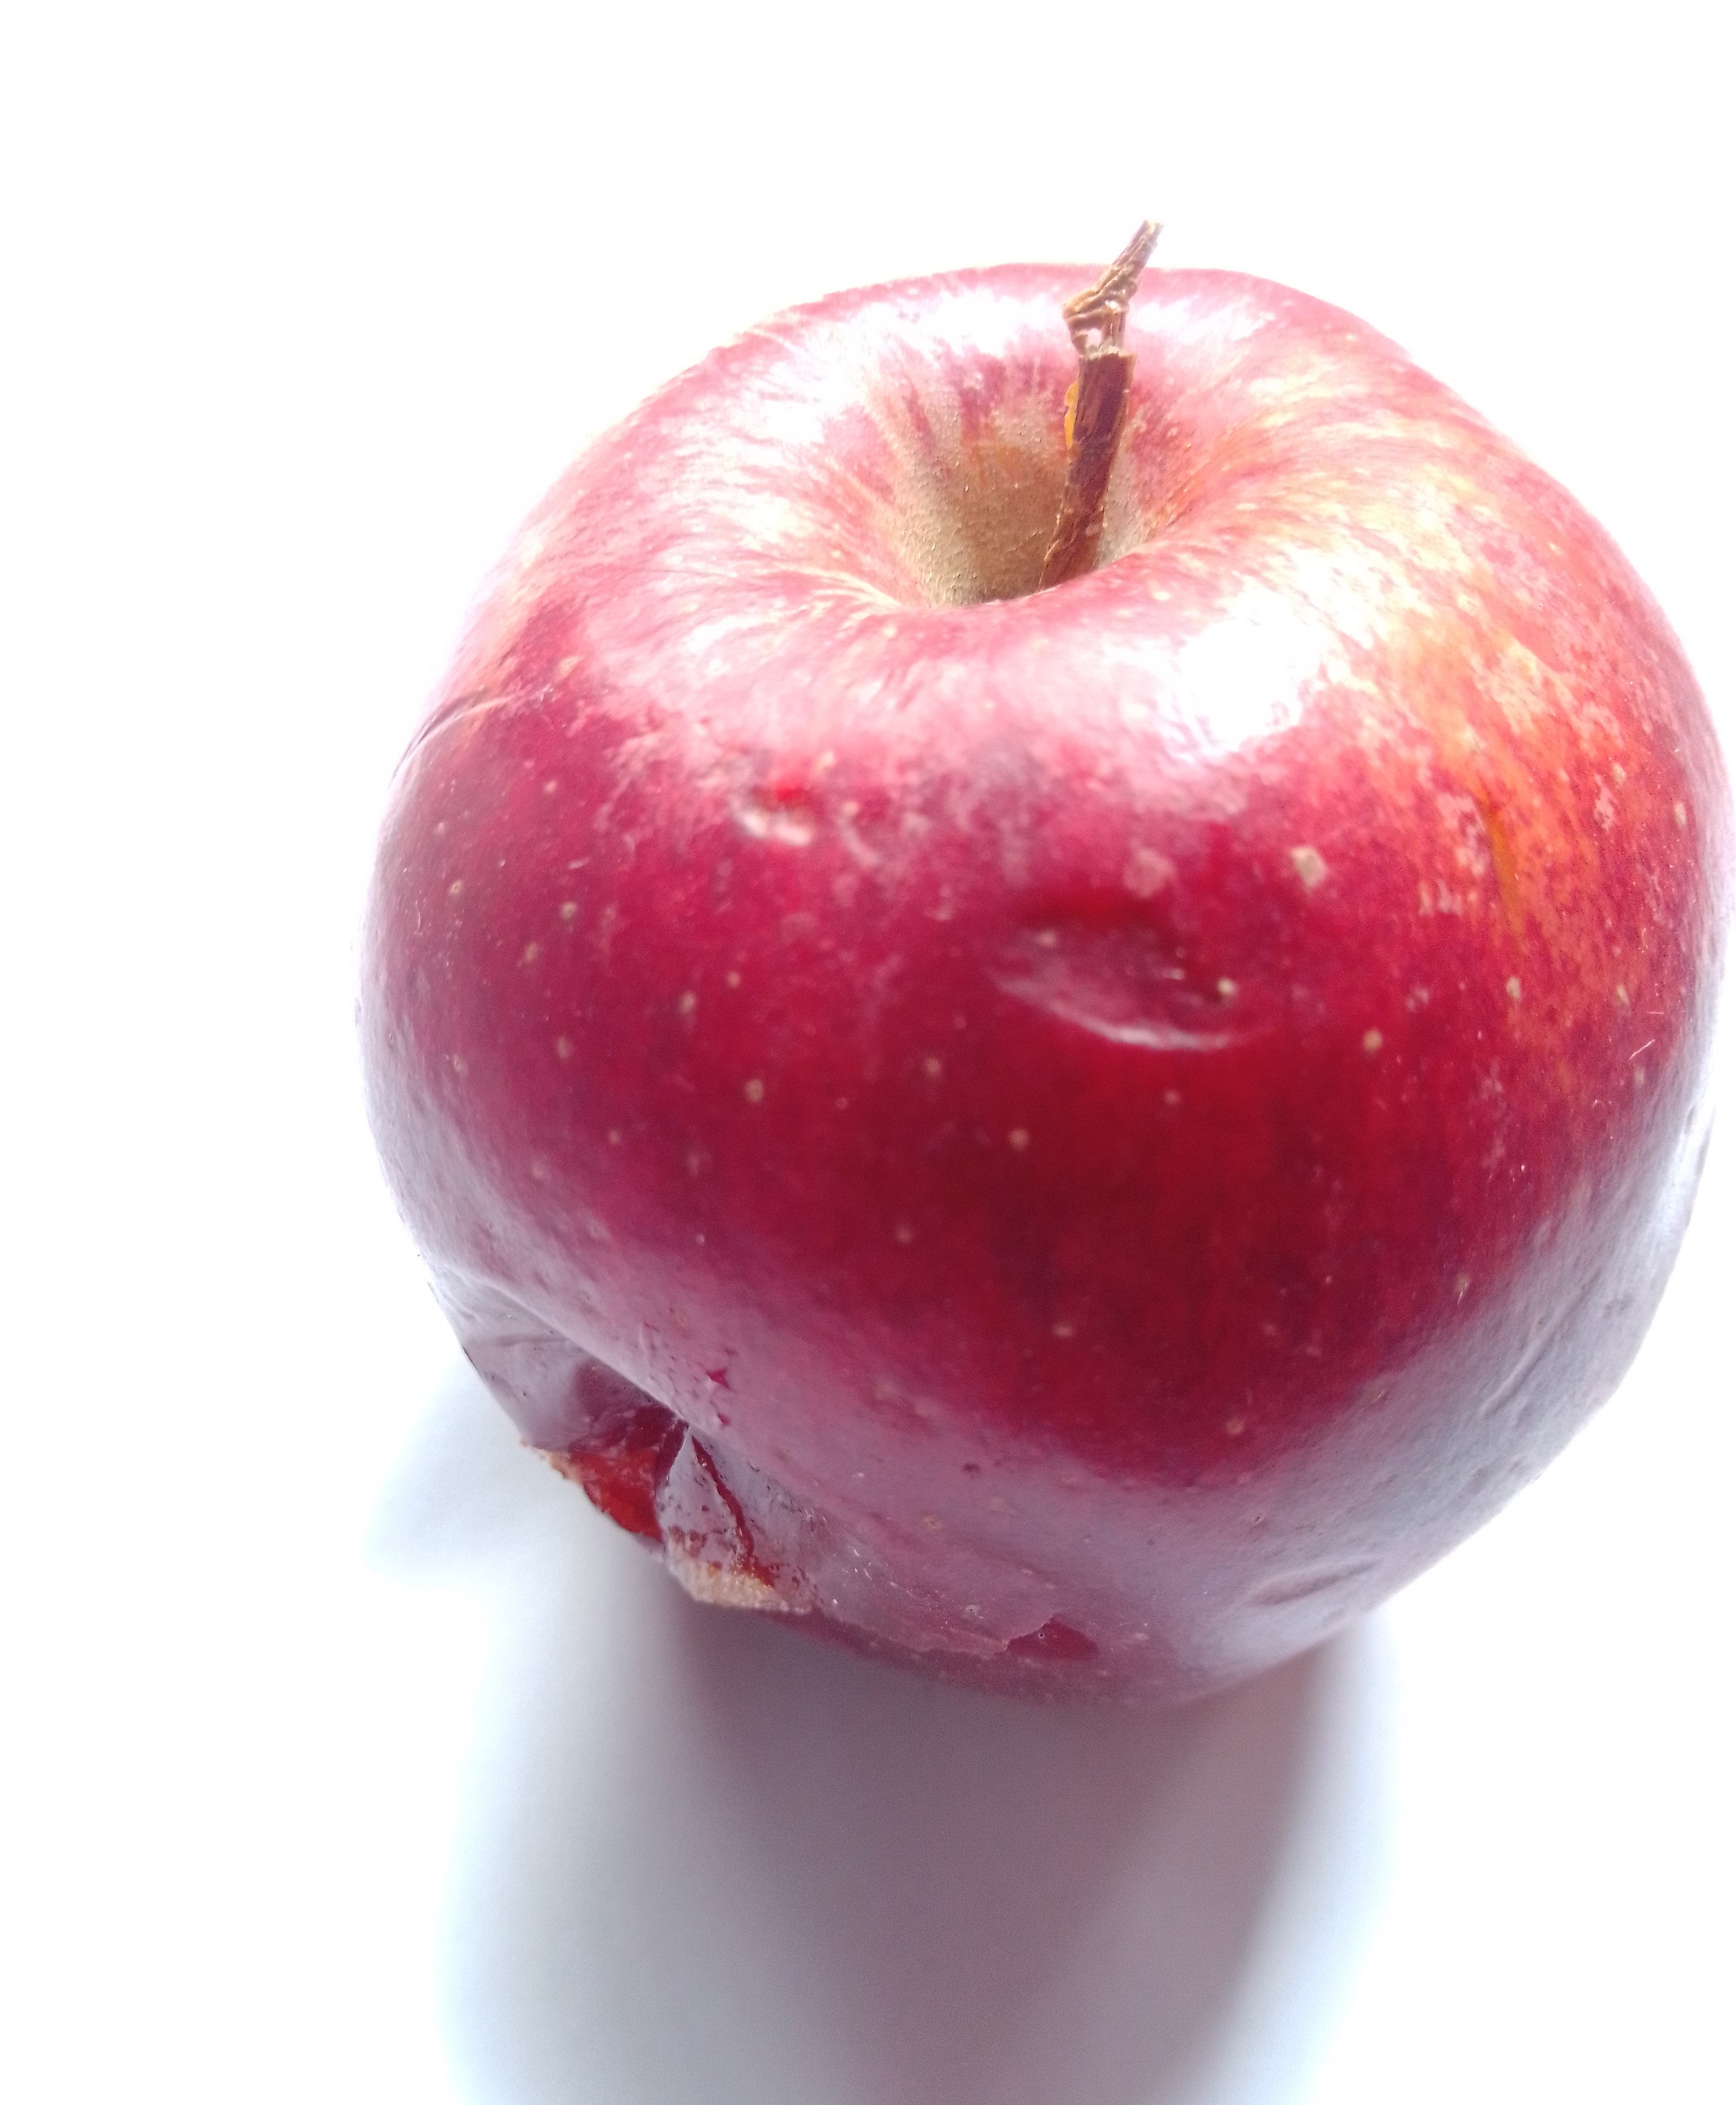
Fruit: apple
Condition: rotten